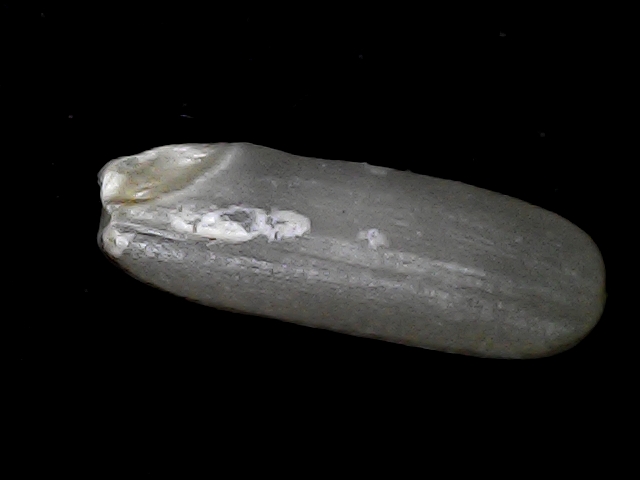
Rice variety: BD75